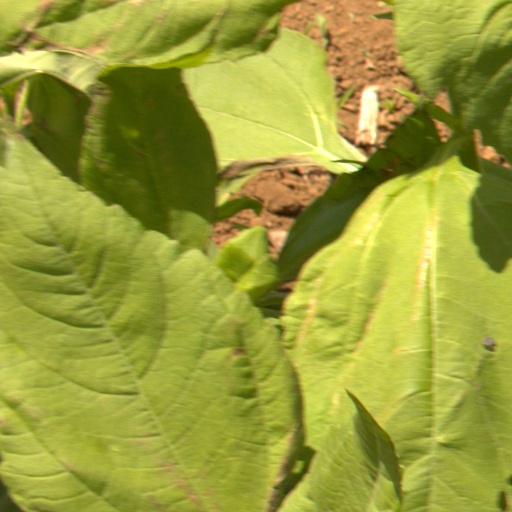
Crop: Jerusalem artichoke